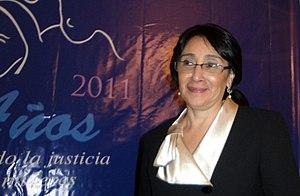
Directora y fundadora de Sobrevivientes